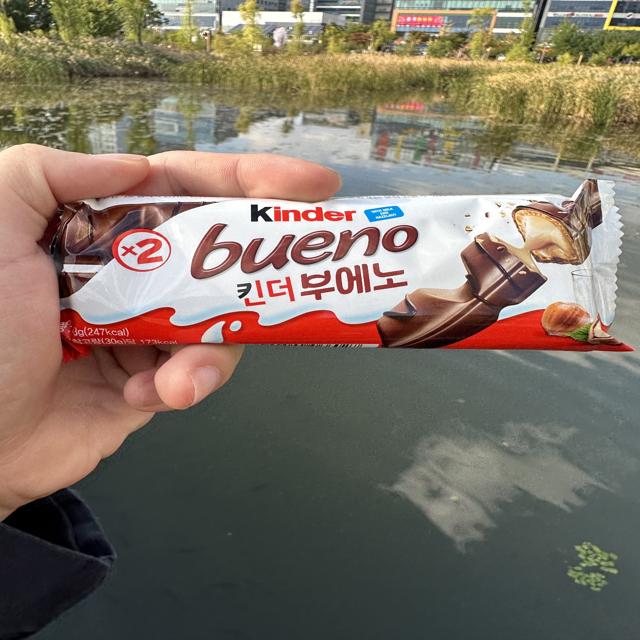
Label: plastics